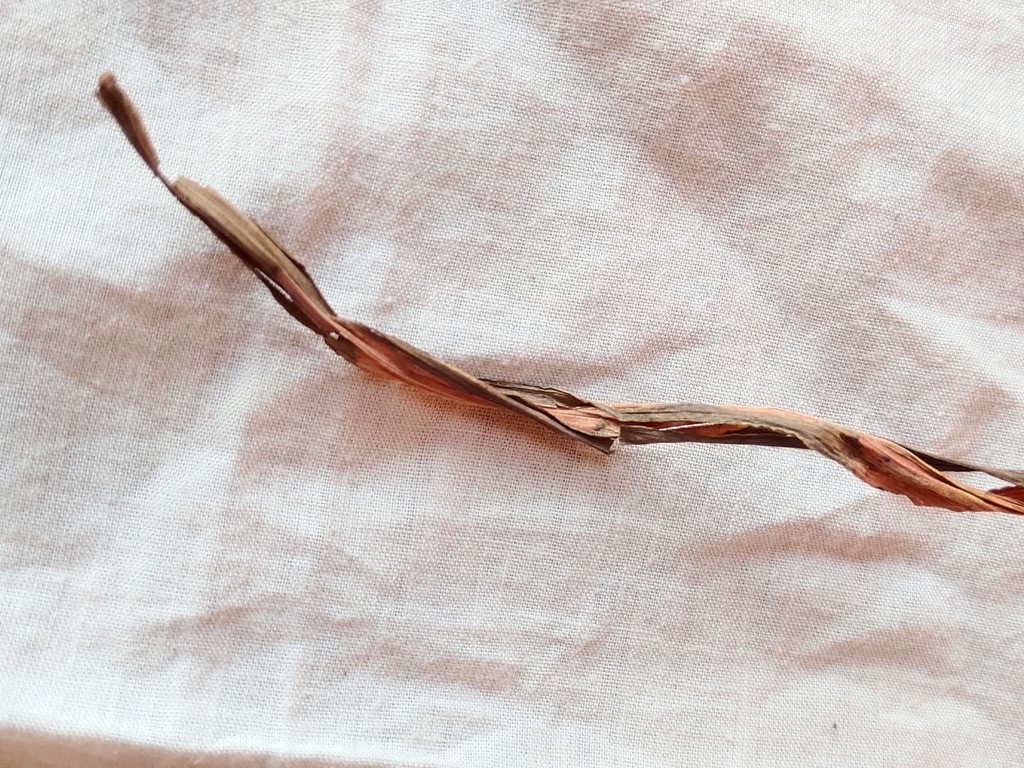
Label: Dried